Pieter Neefs the Elder

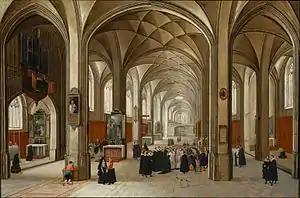
" Interior of a Gothic Church"

Father and son van Steenwijck and the two generations of the family Neefs painters are considered to be representatives of the Antwerp school of architectural painting. Typical for their style was the use of a rigid linear perspective which offers a view directly down the nave of the church. This style was also adopted by the Dutch painters Dirck van Delen and Bartholomeus van Bassen.